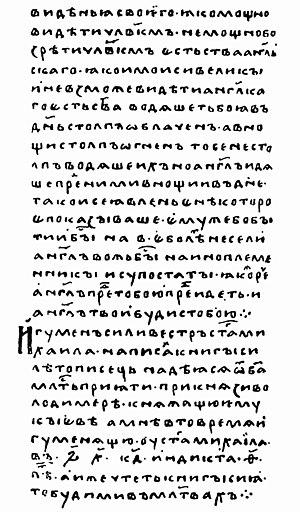
L’écriture semionciale cyrillique ou polou-oustav est un style de l’alphabet cyrillique développé au XVᵉ. Elle est principalement utilisées dans les livres manuscrits et dans les premiers livres imprimés en russe. En 1708, elle est remplacée, dans l’usage civil, par l’écriture civile, mais est encore utilisée dans les livres liturgiques.